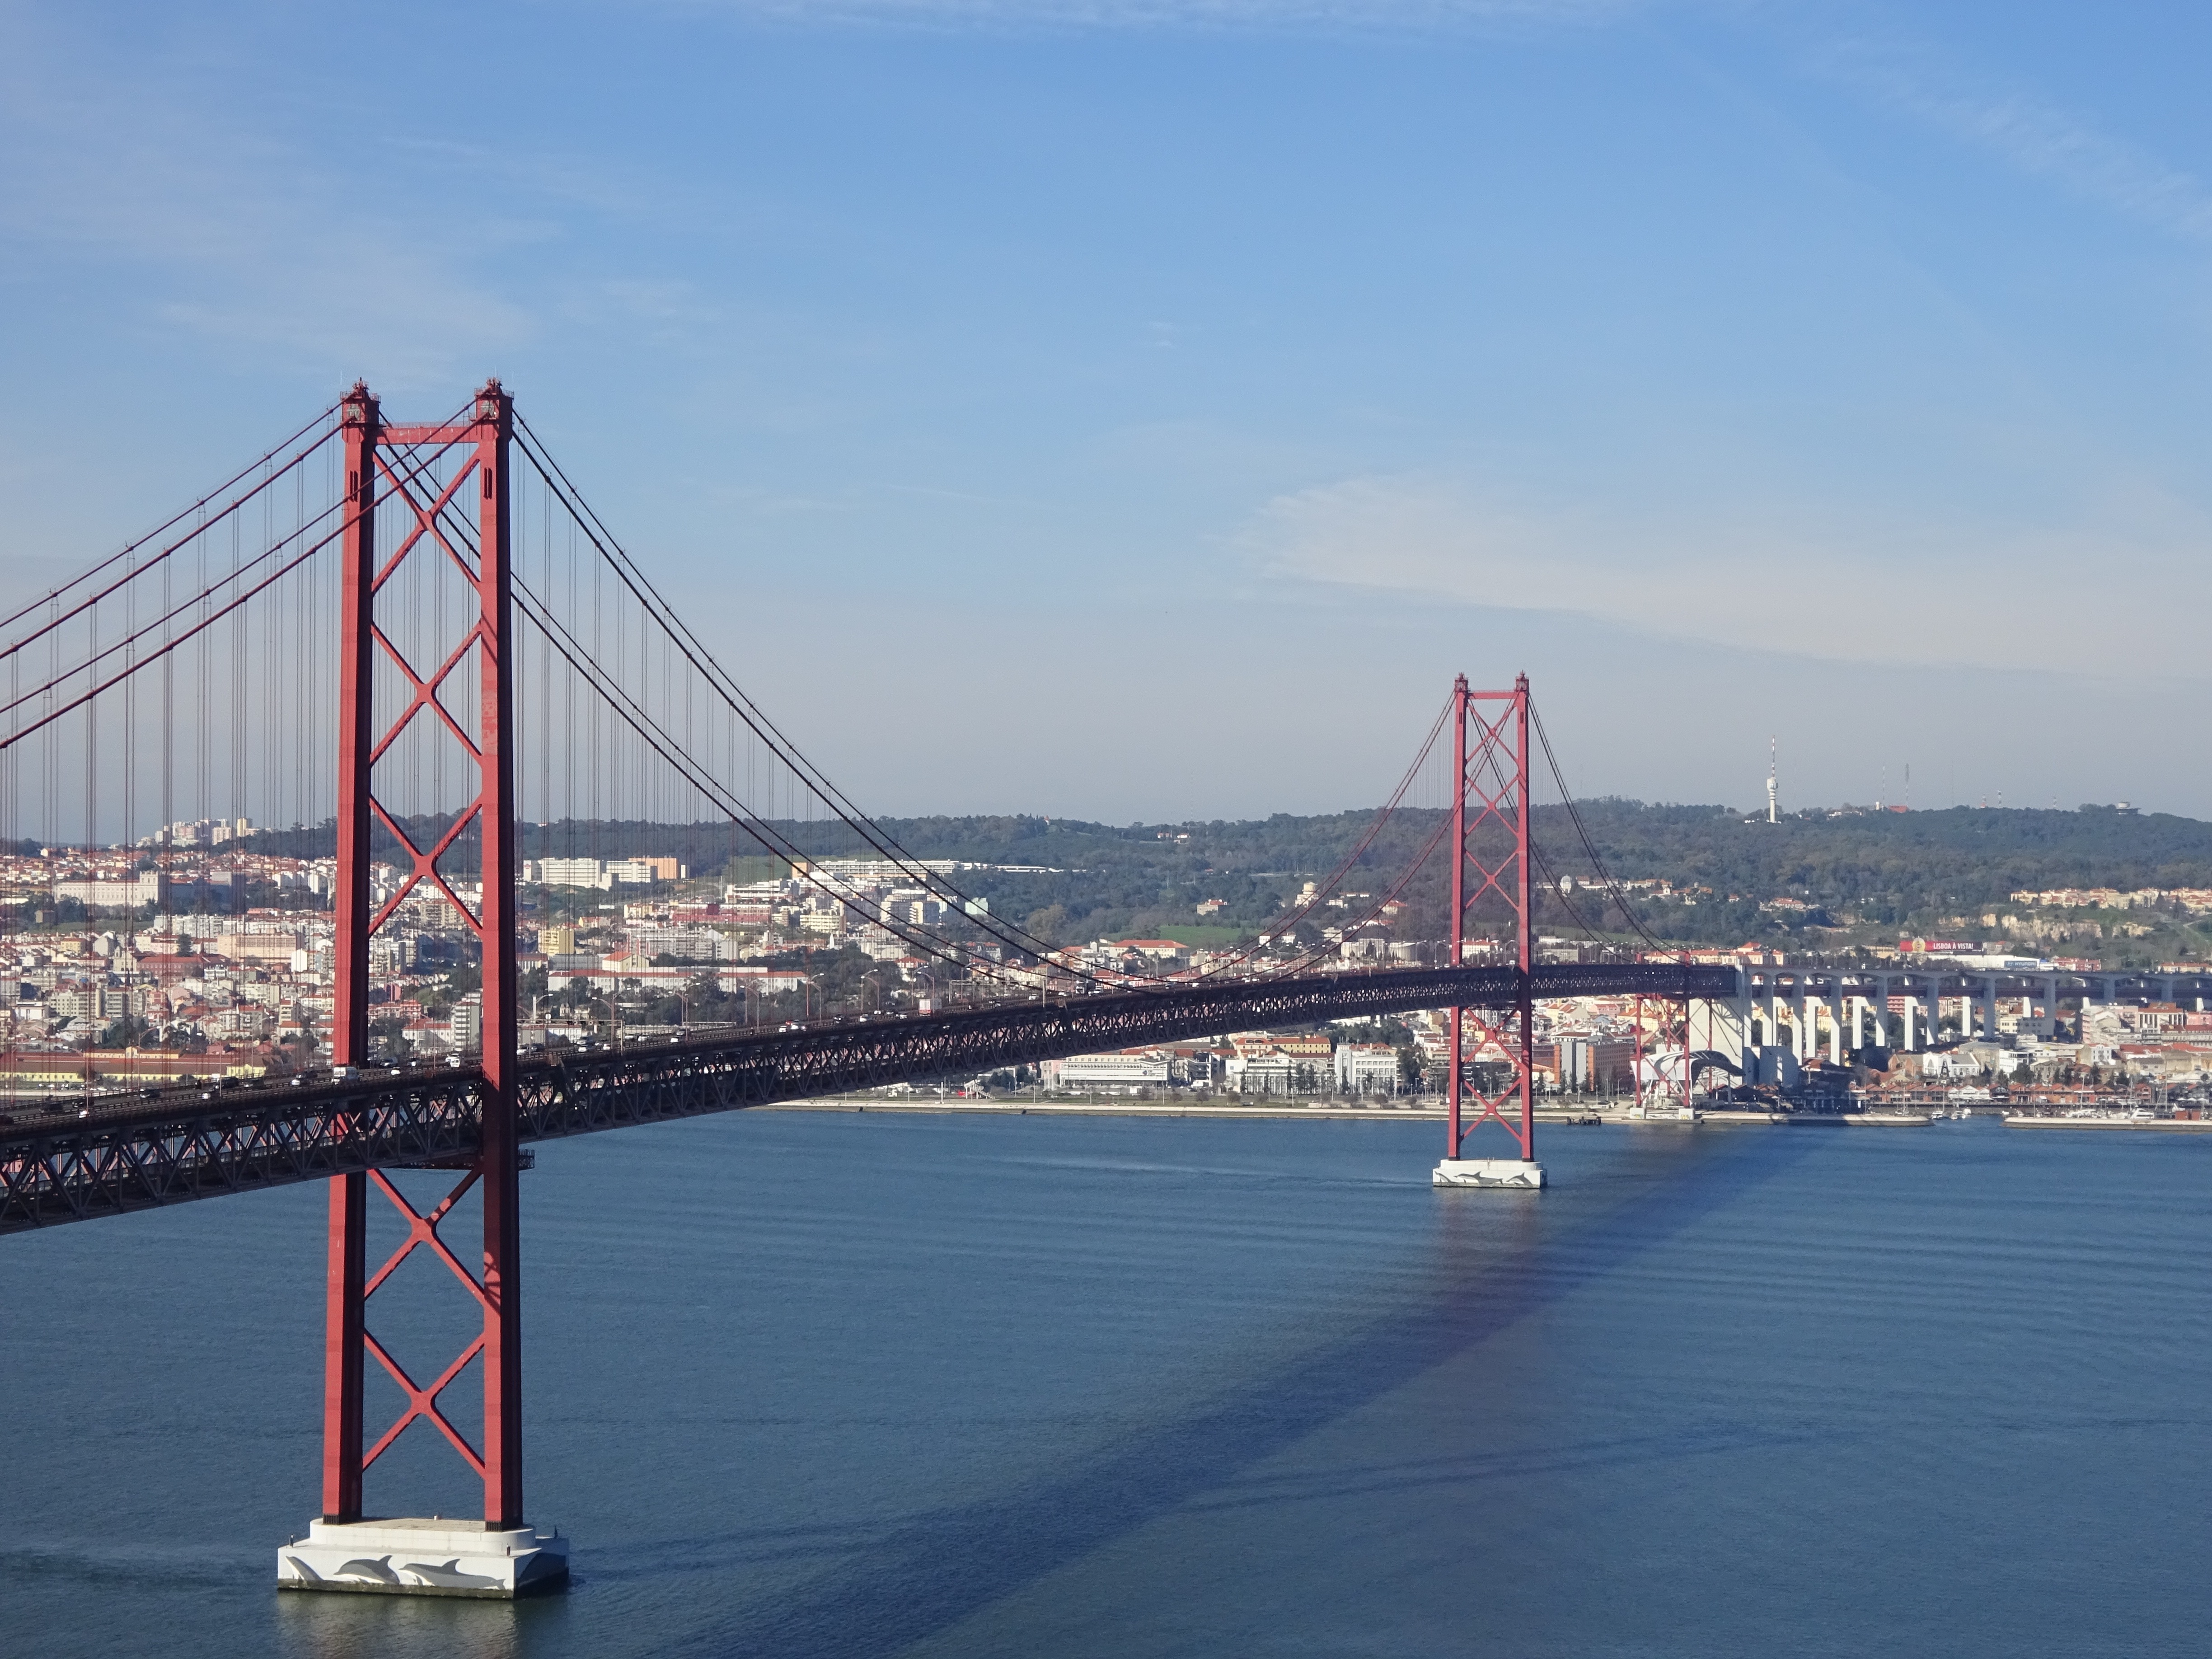
sea, coast, water, dock, bridge, vehicle, mast, sailing, bay, harbor, marina, port, portugal, lisbon, cable stayed bridge, nonbuilding structure